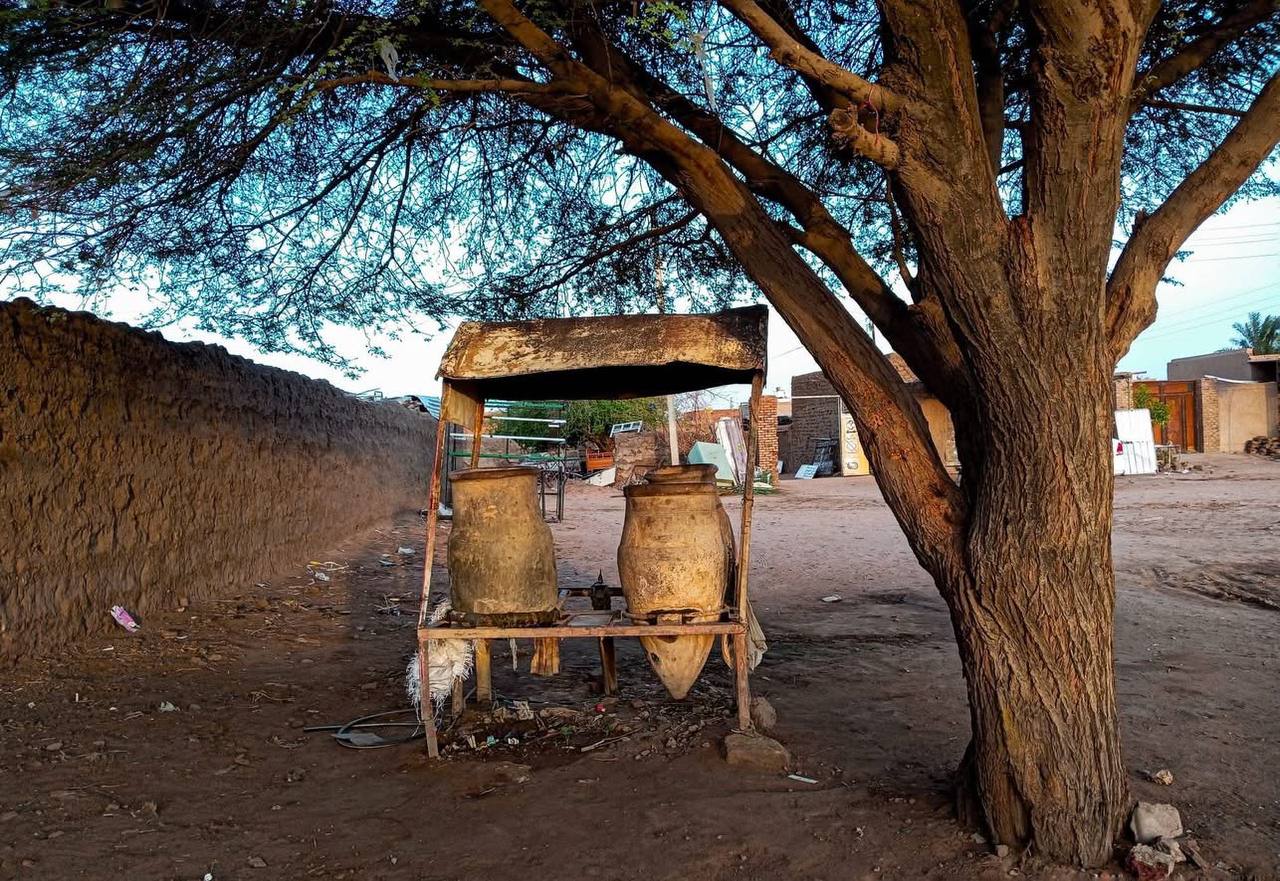
الوصف بالفصحى: جرة فخار تحتوي على مياه للمارة موضوعة تحت ظل الشجرة
الوصف بالعامية السودانية: ازيار سبيل في الشارع تحت ضل شجرة
التصنيف: Local Culture & Objects